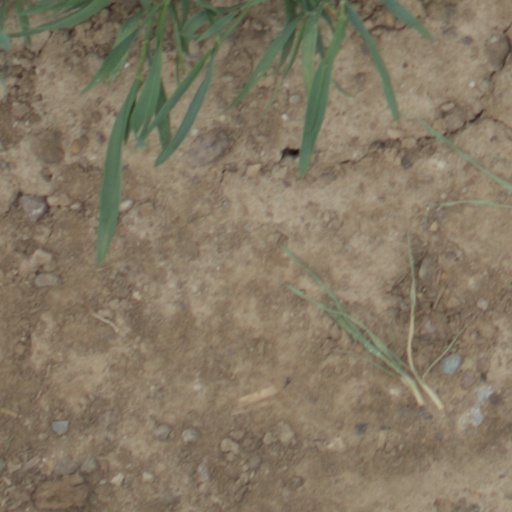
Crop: wheat